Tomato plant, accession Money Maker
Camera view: vertical (180 deg); turntable rotation: 330 degrees
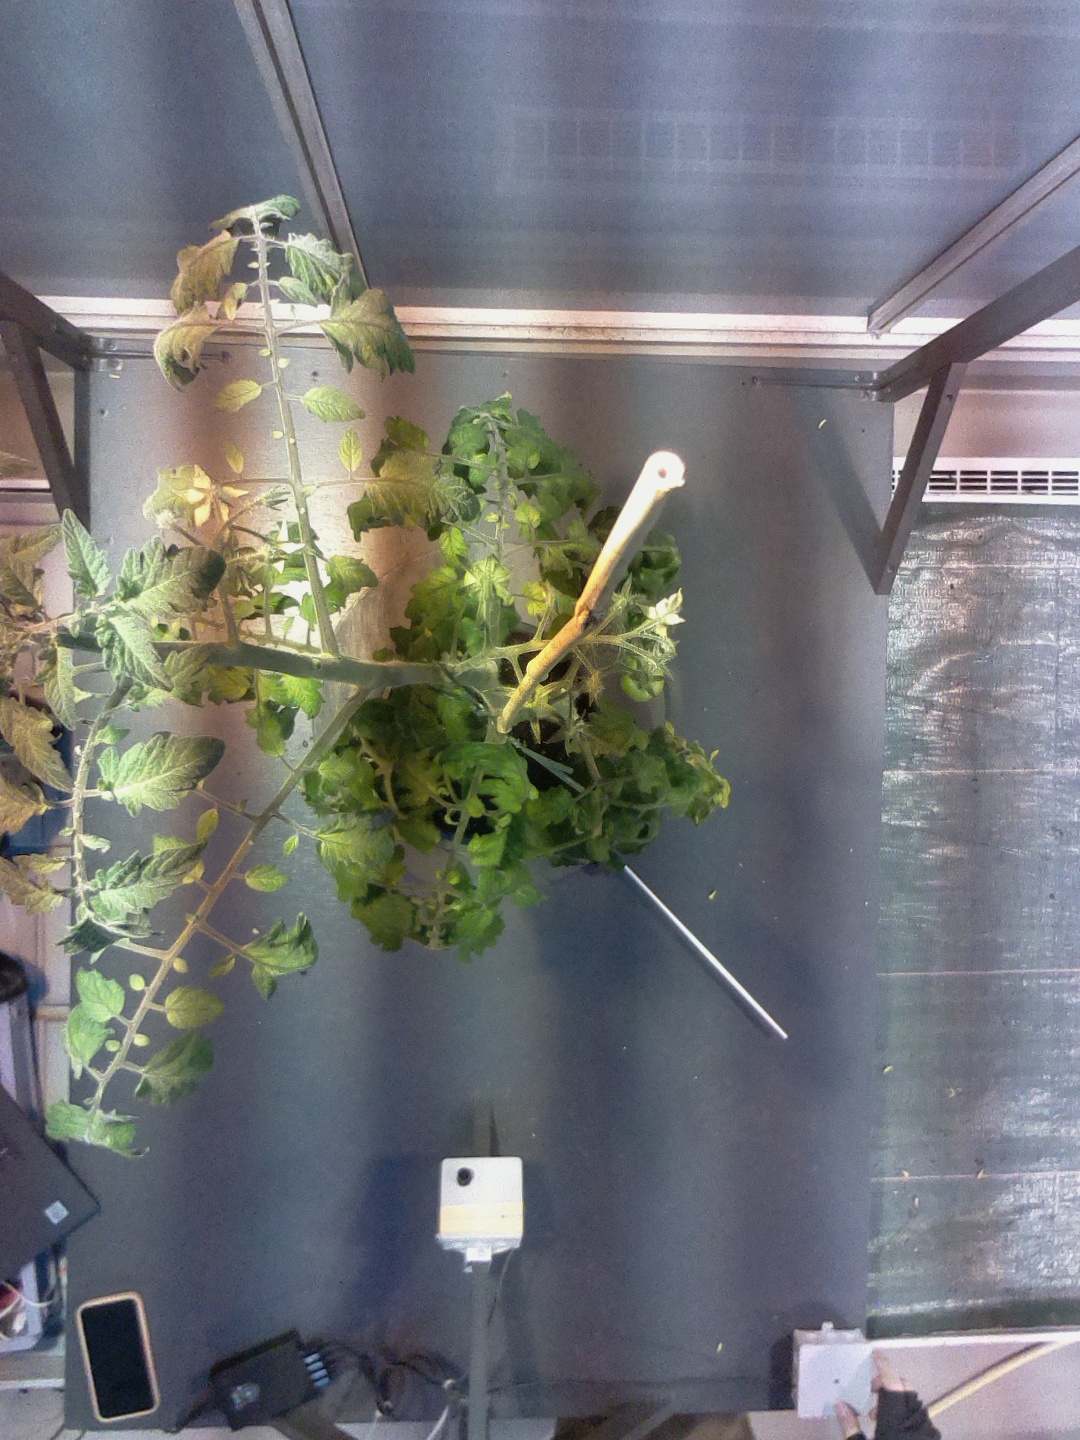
BBCH growth stage 73: 30%-40% of final fruit size